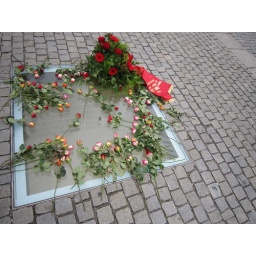
Underground empty library for all the books burned by the Nazis